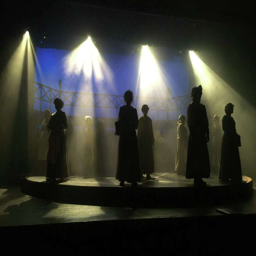
school won an award for best lighting .